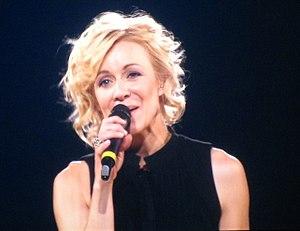
Véronic DiCaire, née le 18 décembre 1976 à Embrun, en Ontario, est une chanteuse et imitatrice canadienne d'expression française. Elle a été un membre du jury de X Factor en France en 2011, et candidate de Danse avec les stars en 2015.
Cet article présente la liste des participants à l'émission de télévision française de divertissement Danse avec les stars diffusée sur TF1 depuis le 12 février 2011.
Danse avec les stars est une émission de télévision française produite par BBC Studios France et TF1 Production, et diffusée sur TF1 à partir du 12 février 2011. Il s'agit d'une adaptation de l'émission Strictly Come Dancing, diffusée au Royaume-Uni depuis le 15 mai 2004.